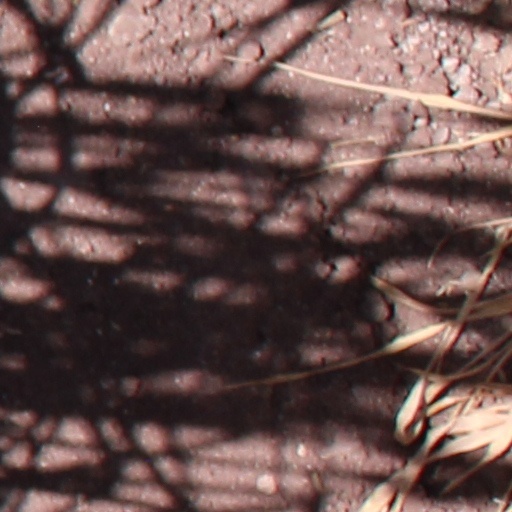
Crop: wheat